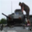
Label: tank